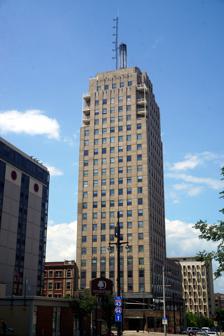
Building: Wisconsin Tower
Country: United States of America
Year built: 1930
Skyscraper in Wisconsin, USA Wisconsin Tower Wisconsin Tower seen from 6th Street Former names Mariner Tower General information Type Skyscraper Architectural style Art Deco Location Milwaukee , Wisconsin , USA Address 606 West Wisconsin Avenue Coordinates 43°02′21″N 87°55′10″W / 43.0390656°N 87.9193448°W / 43.0390656; -87.9193448 Construction started 1929 Completed 1930 Renovated 2005 (Completed 2006) Height 280 feet (85 m) Technical details Floor count 22 Lifts/elevators 2 (Originally 4) Design and construction Architecture firm Weary & Alford Company Other information Parking 2 Floors Underground Public transit access MCTS The Wisconsin Tower , or 606 Building , is a 22-story, 280-foot-tall (85 m) art-deco high-rise building in Milwaukee , Wisconsin . It was completed in 1930, and was the second tallest building in Milwaukee at the time of its completion. It would be surpassed by the Chase Tower in 1961. Originally the building was an office tower, but it was purchased and redeveloped into 74 condominiums in 2005. The renovation was completed the following year. The tower is located at 606 West Wisconsin Avenue. History The Wisconsin Tower is a prime example of Art Deco architecture, and was built from 1929 to 1930, in the middle of  the Art Deco era.  It was designed by the Chicago architectural firm of Weary & Alford Company.  The firm designed several Midwest office buildings and banks during this period which had similar features–skyscrapers with Bedford stone exterior and inset upper floors. The dramatic brown marble front entrance, surrounding a grillwork of birds and flowers, leads to an equally impressive lobby, almost all of which is original.  The lobby walls are Levanto Italian marble. The elevator doors, elevator signals, and directory are all beautiful examples of Art Deco design. The metal grillwork continues along the south and east sides of the outside of the building. All of the grillwork was designed by Edwin Weary, one of the architects, who also designed the frieze on the Milwaukee Journal Sentinel Building located on State Street. The Wisconsin Tower was known as the Mariner Tower until 1939. The original name came from the developer, John W. Mariner.  The land upon which The Wisconsin Tower was built was originally purchased by John W. Mariner from brothers Thomas and John E. Saxe–famous Milwaukee theatre moguls.  Mariner owned several businesses related to real estate, and died several months before completion of the Tower.  The name change came about because another Downtown building known as the Mariner was frequently confused with the Mariner Tower. At a height of 280 feet, and 22 floors (the 22nd floor contains equipment and the two floors below ground are used for resident parking). The Wisconsin Tower was the tallest skyscraper built in Milwaukee during the 1920s.  The steel tower on the rooftop accounts for about 35 feet of the total building's height.  It was originally enclosed in glass and used as an airplane beacon.  Now the structure is purely decorative and is illuminated at night by LED lights.  There is a second steel tower on the rooftop now, that is not included in the building's height. Although there has been speculation that the steel tower's original purpose was for blimp landings, there is no proof.  The rumor may have come about in part because of the building's resemblance to the Empire State Building, which has a similar structure that was actually built as a landing platform. As a matter of fact, there are two other buildings built by the architectural firm Weary & Alford which resemble closely the Wisconsin Tower, see First National Center (Oklahoma City) . When it was completed in late 1930, the Mariner Tower's four elevators were state of the art, and prominently mentioned in news stories.  They had electronically controlled stopping and leveling mechanisms, which meant elevator operators no longer had to use finesse and guesswork to stop the car at the correct spot. Original tenants of the Tower included commercial and medical offices, stores, and a restaurant.  For much of the past, medical and law offices occupied most of the space.  In 1971, Mariner Realty sold the building to Towne Realty.  By the early 1990s, with the downturn of the Westown neighborhood, only a third of The Wisconsin Tower's space was leased.  From 1994 until 2002, Milwaukee Business Training Institute relocated to this site and leased four floors of the building.  For a time, the penthouse on the 21st floor was occupied by the popular Milwaukee rock and roll radio station FM 93 WQFM, which went off the air in 1996.  The Tower also housed a Milwaukee Police Station and later, the Public Service Ambassadors from their inception in 1999 until 2003.  In 2004, developer Dave Leszczynski, owner of City Real Estate Development, bought the building and began the condominium renovation you see today. Building History is from: Wisconsin Tower Condominium Resident's Handbook See also List of tallest buildings in Milwaukee References